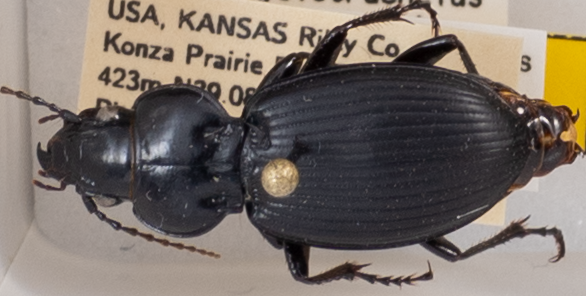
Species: Cyclotrachelus sodalis colossus
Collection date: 2020-07-27
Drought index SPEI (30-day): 0.684
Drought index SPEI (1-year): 0.88
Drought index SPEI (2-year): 2.09